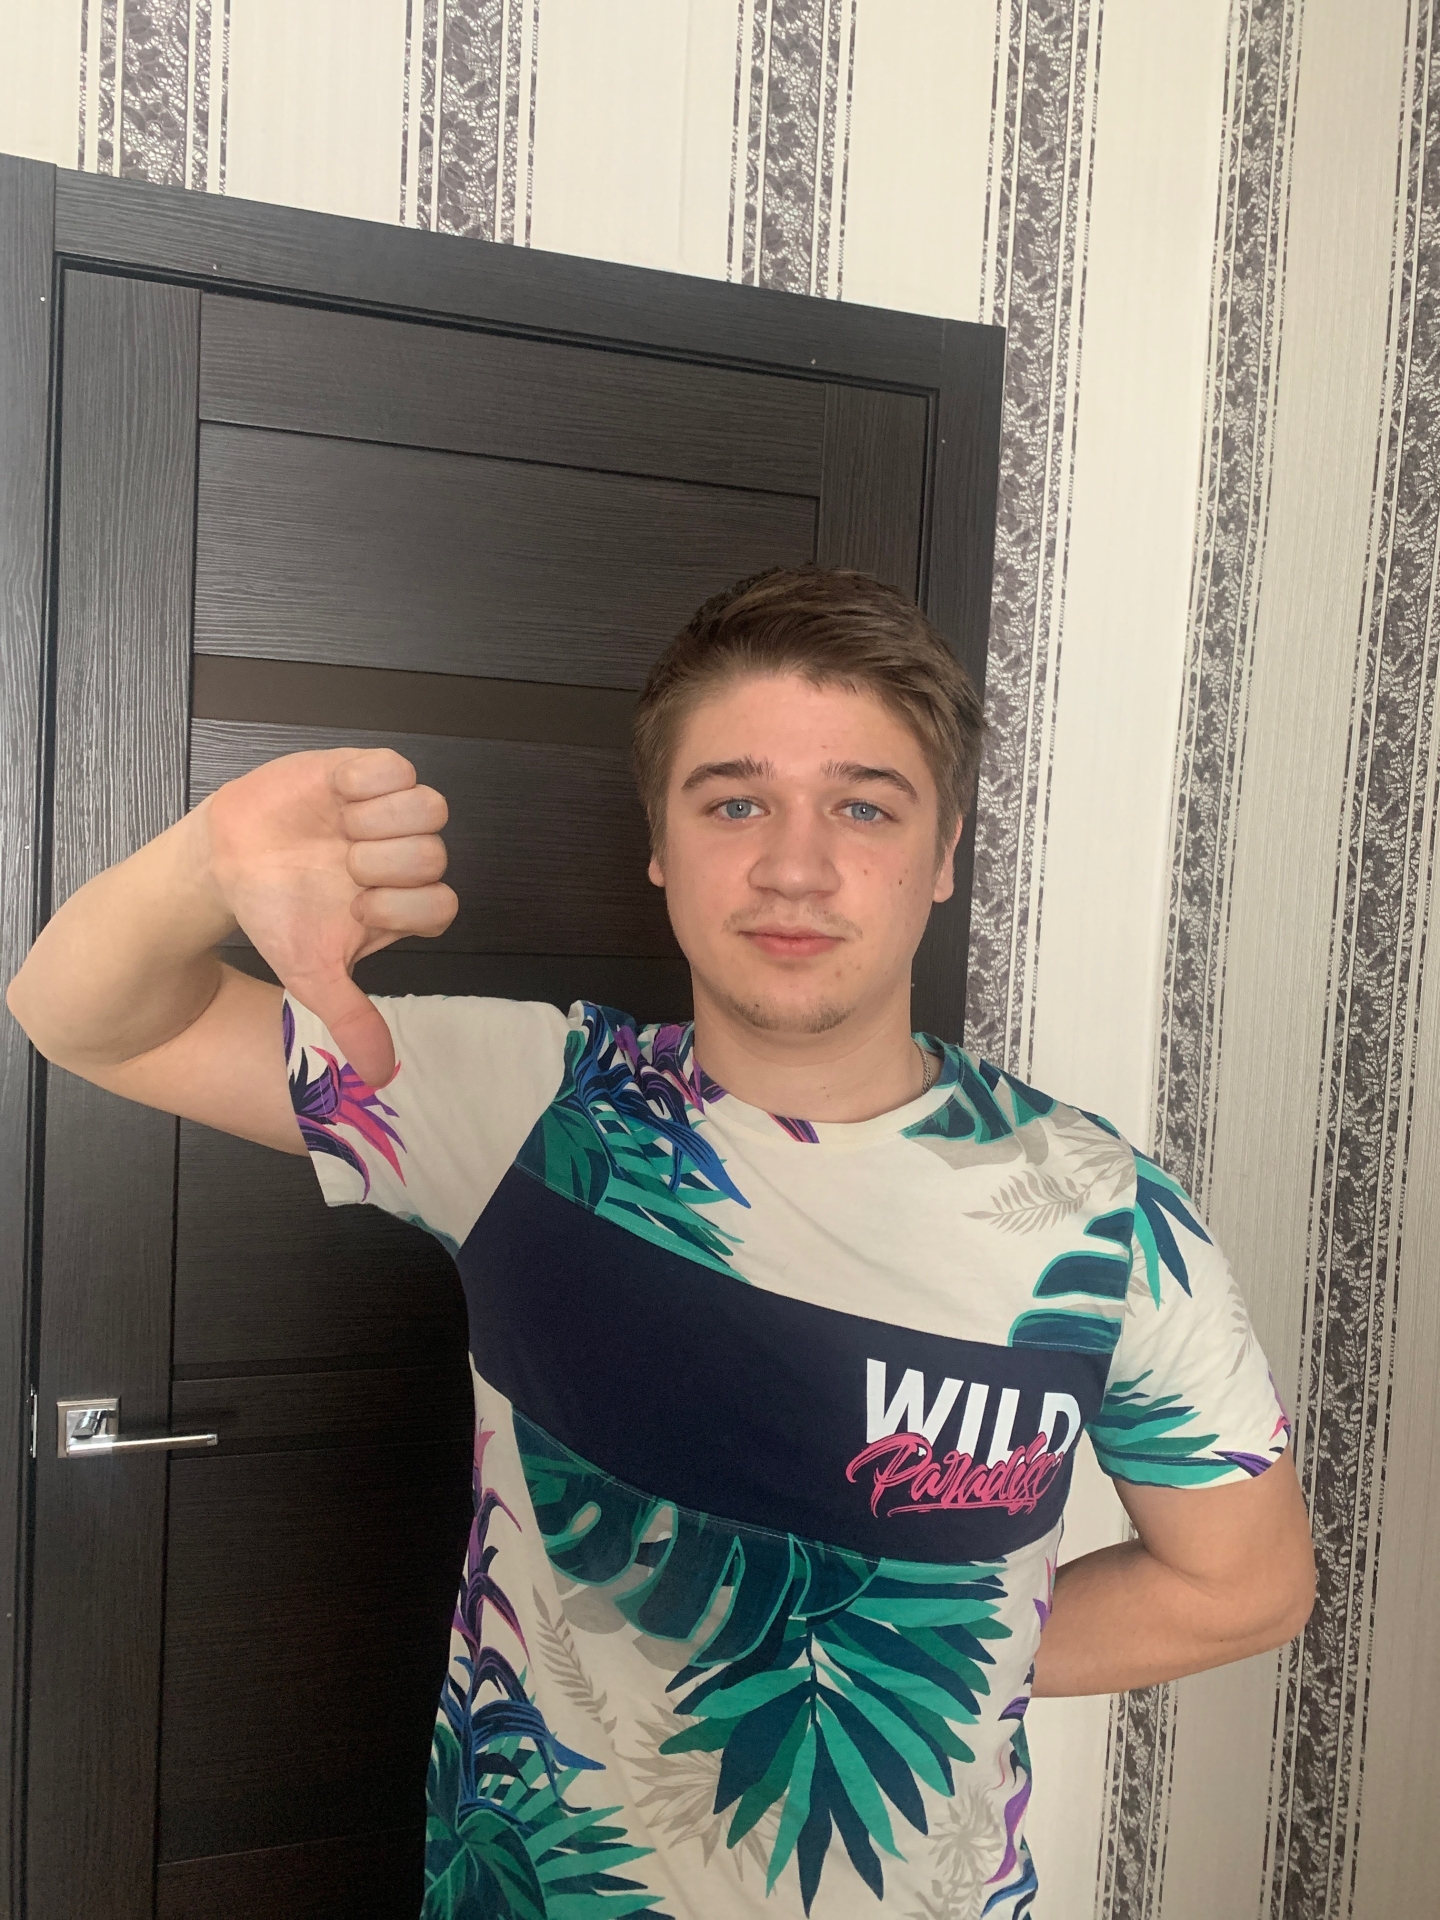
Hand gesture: dislike